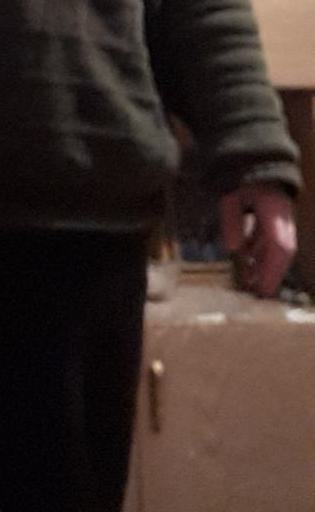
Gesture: no_gesture